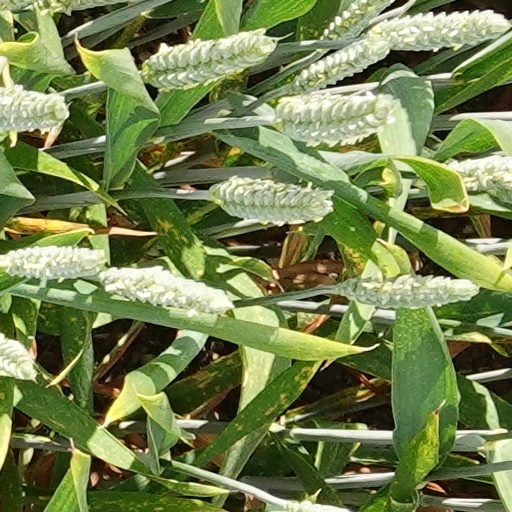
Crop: wheat